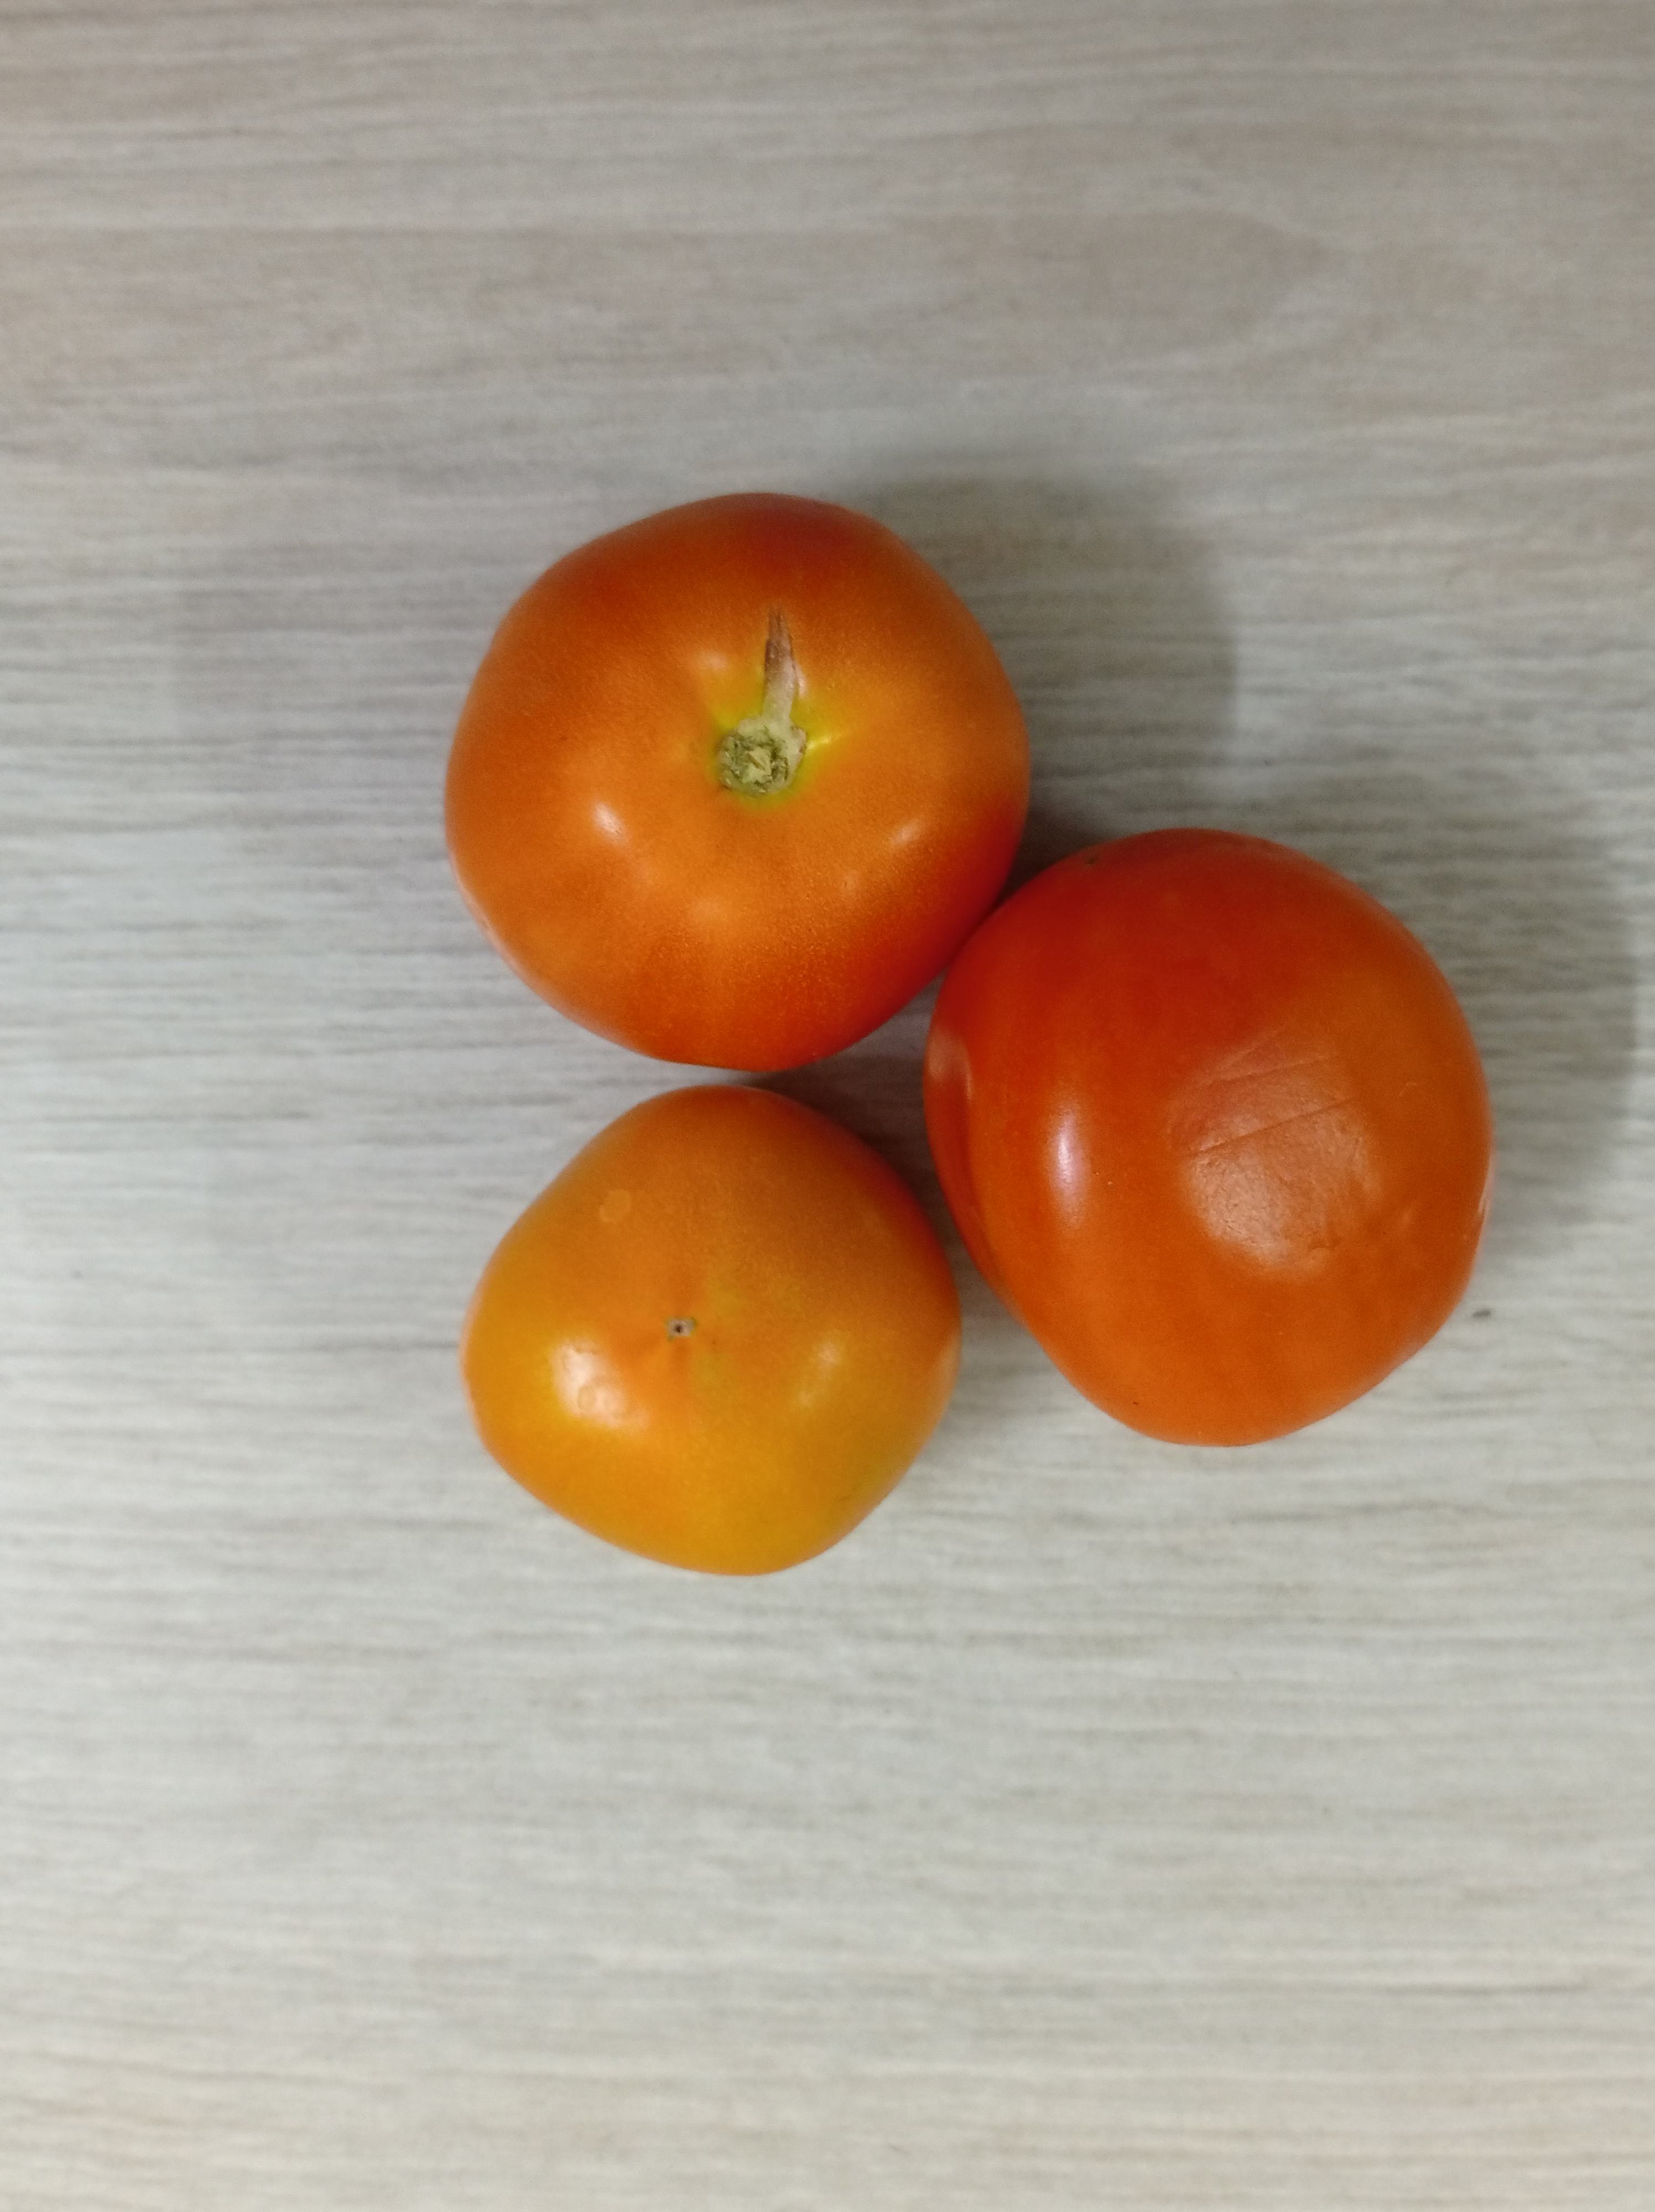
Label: Fresh